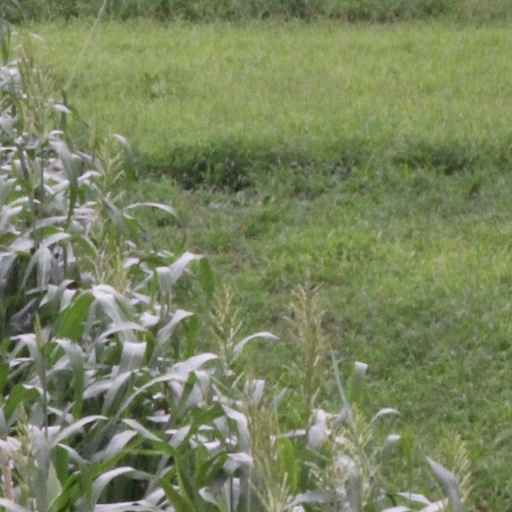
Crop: sorghum